Anurag Sharma (physicist)

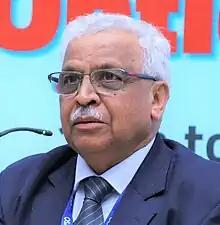

Anurag Sharma (born 7 May 1955) is an Indian physicist and a professor at the department of physics of the Indian Institute of Technology Delhi. He is known for his pioneering researches on optoelectronics and optical communications and is an elected fellow of all the three major Indian science academies viz. Indian Academy of Sciences, Indian National Science Academy and National Academy of Sciences, India as well as Indian National Academy of Engineering. The Council of Scientific and Industrial Research, the apex agency of the Government of India for scientific research, awarded him the Shanti Swarup Bhatnagar Prize for Science and Technology, one of the highest Indian science awards for his contributions to Engineering Sciences in 1998.